Rhythm and blues

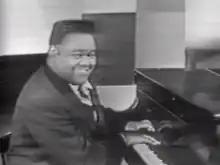
Fats Domino in 1956

Although originating in the metropolis at the mouth of the Mississippi River, New Orleans blues, with its Afro-Caribbean rhythmic traits, is distinct from the sound of the Mississippi Delta blues. In the late 1940s, New Orleans musicians were especially receptive to Cuban influences precisely at the time when R&B was first forming. The first use of tresillo in R&B occurred in New Orleans. Robert Palmer recalls: